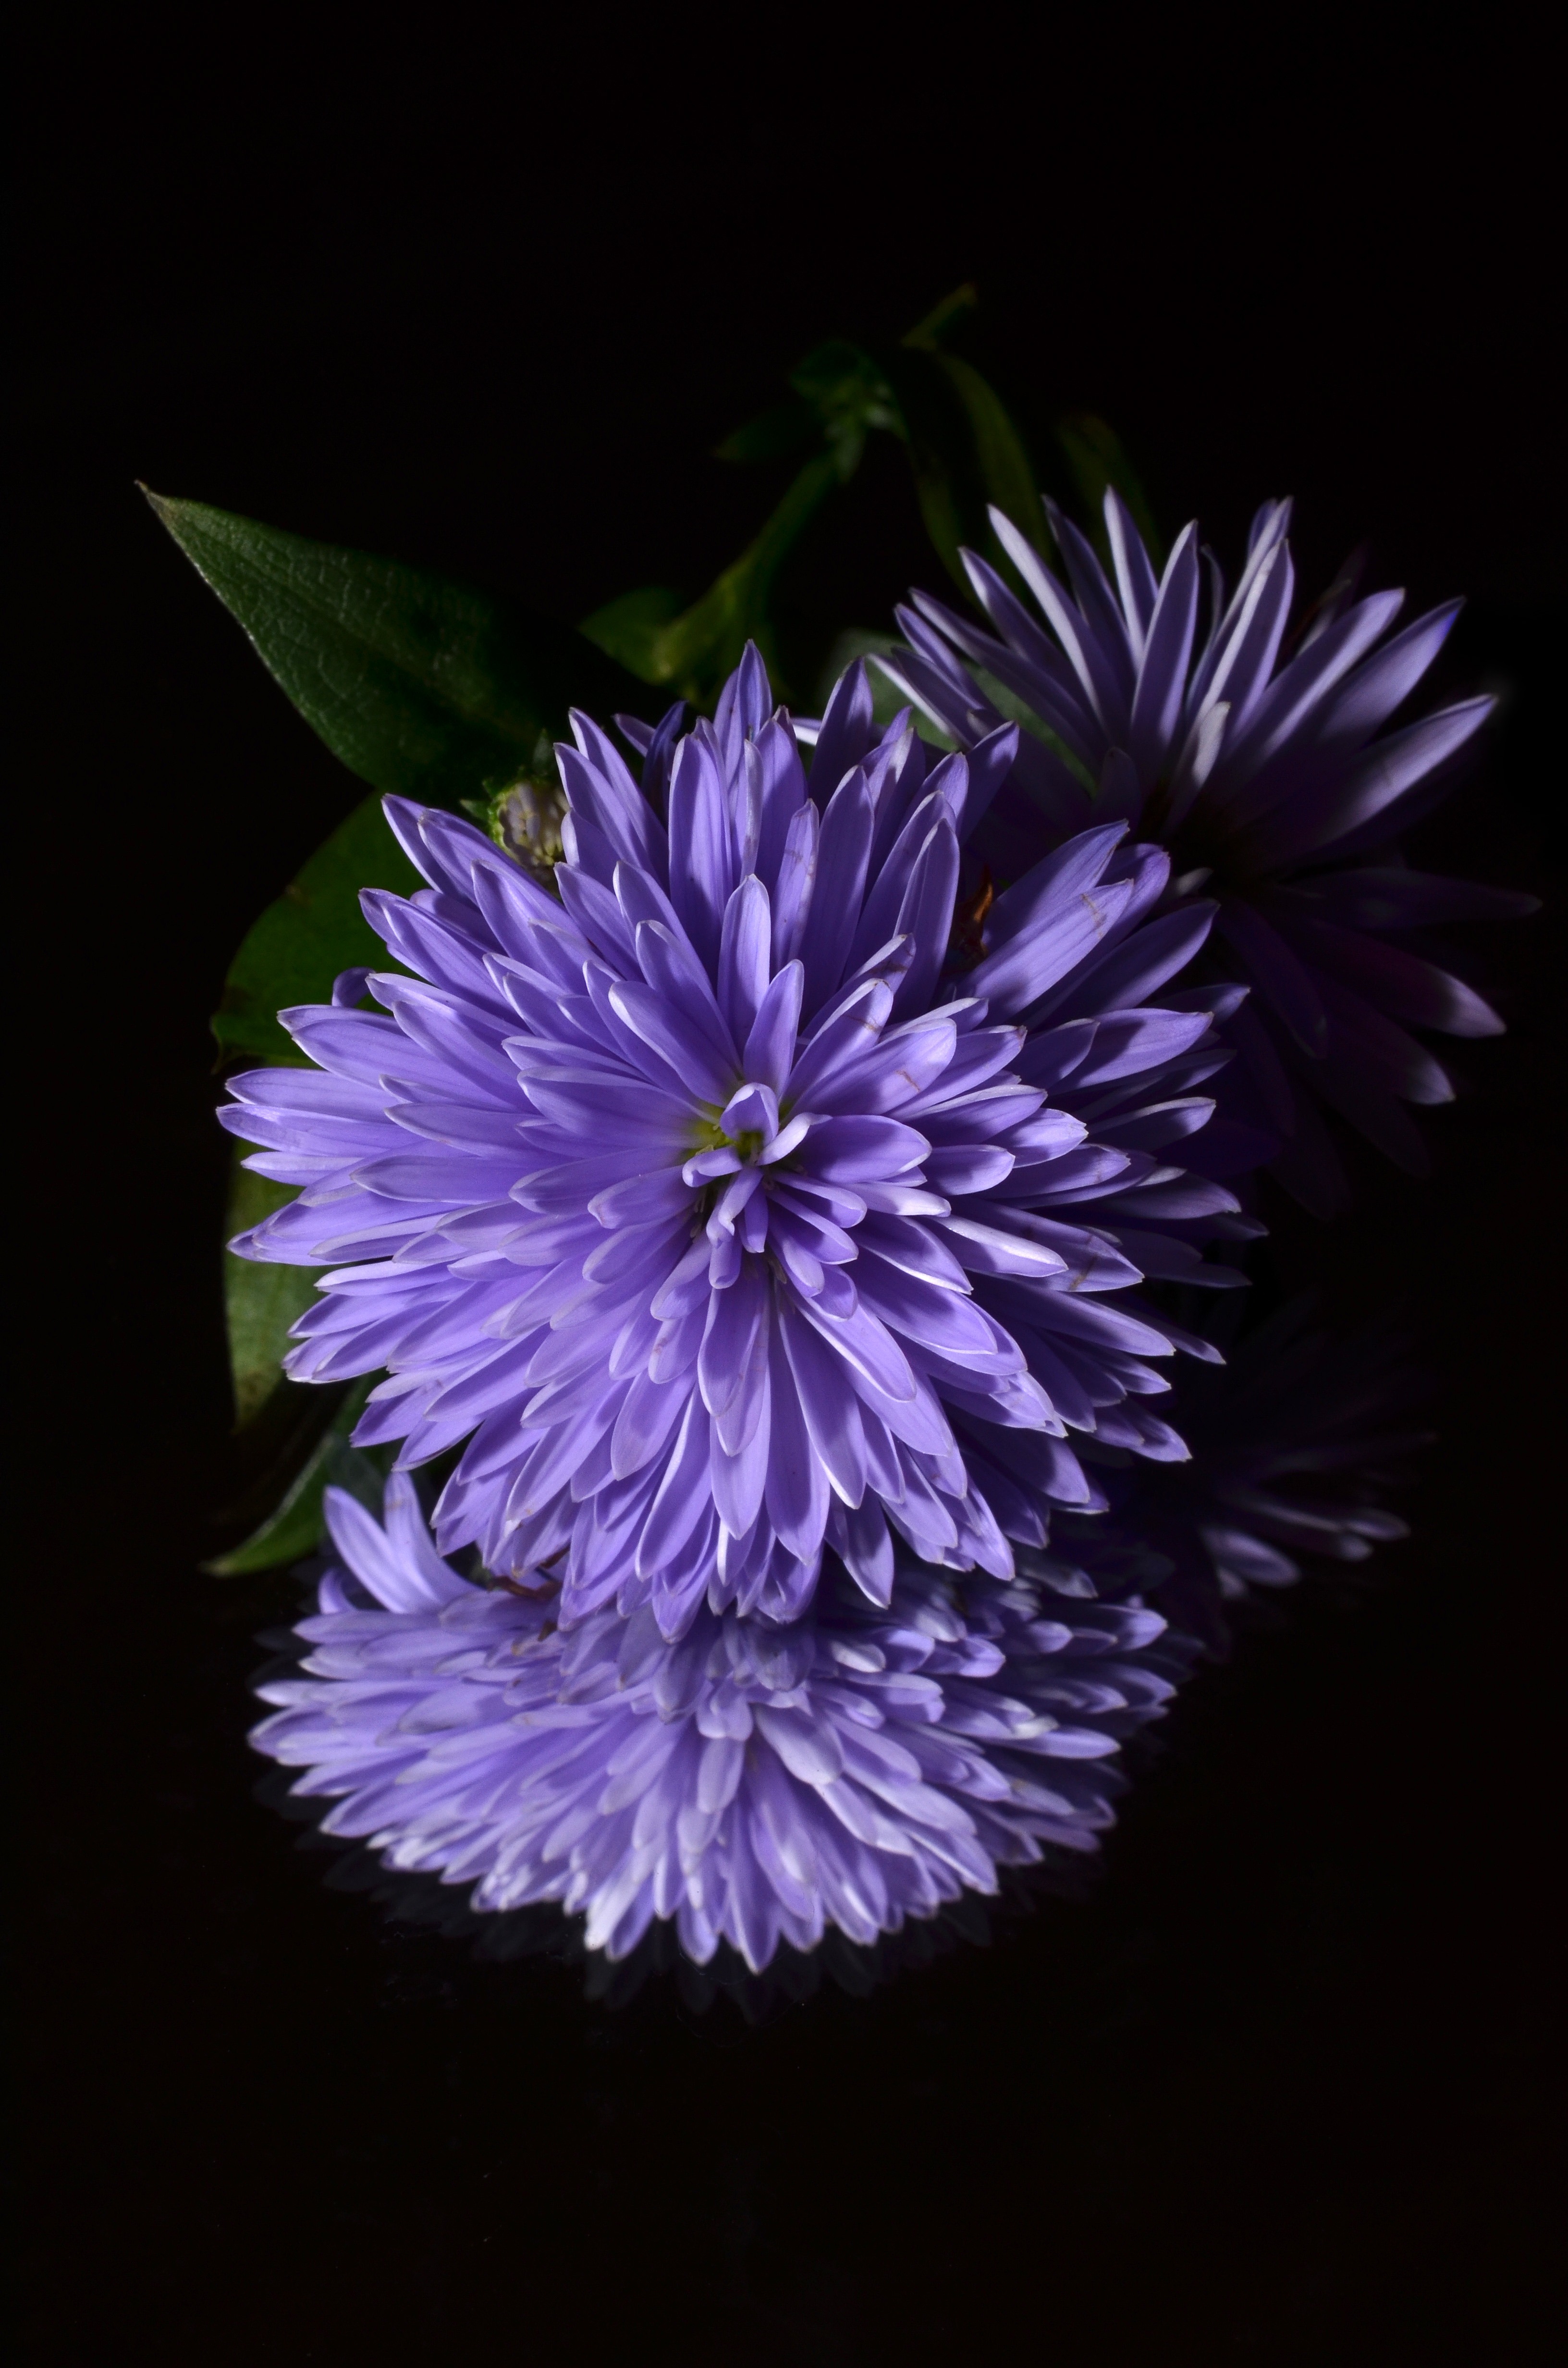
plant, flower, purple, petal, blue, flora, aster, macro photography, flowering plant, land plant